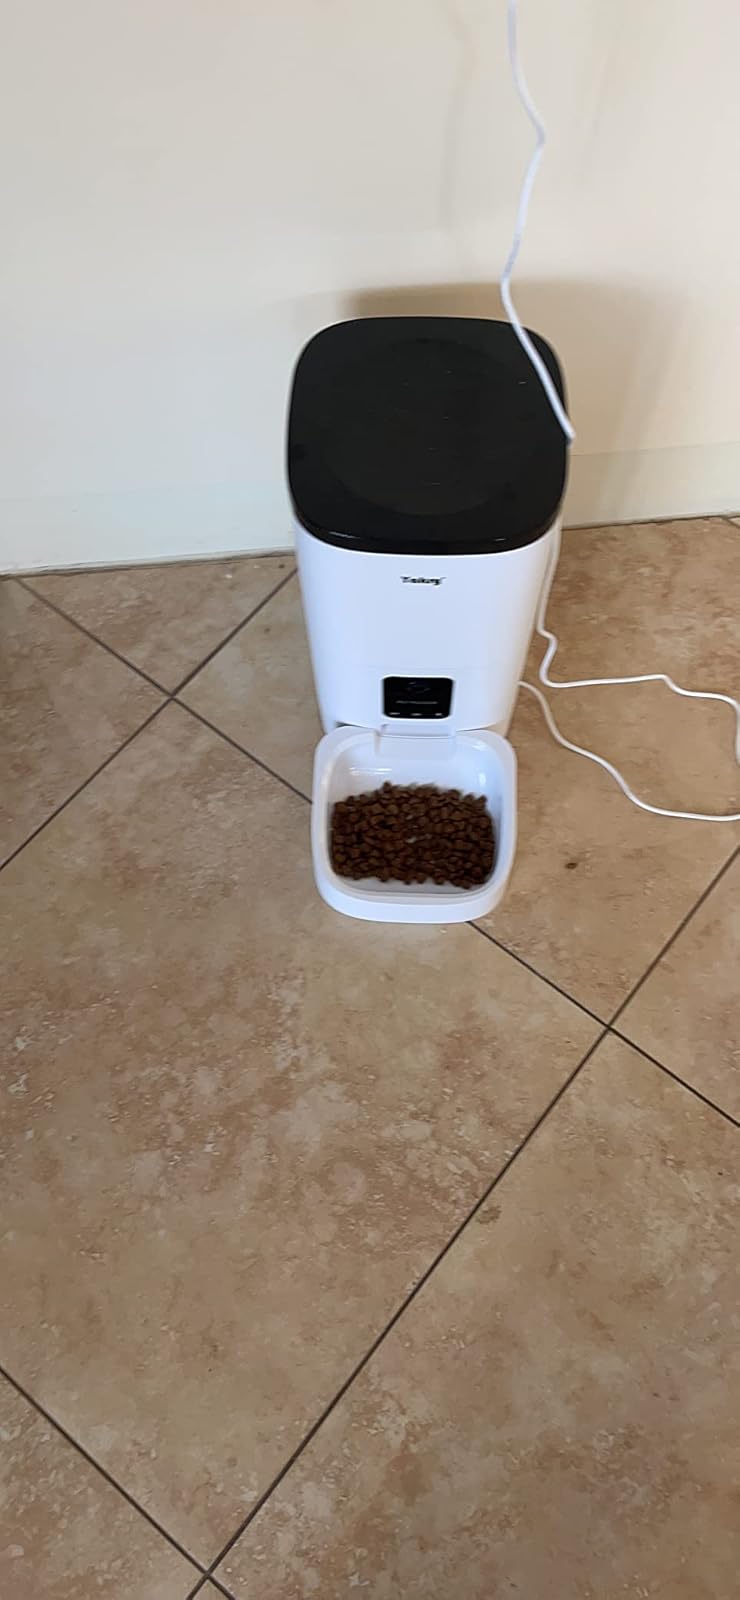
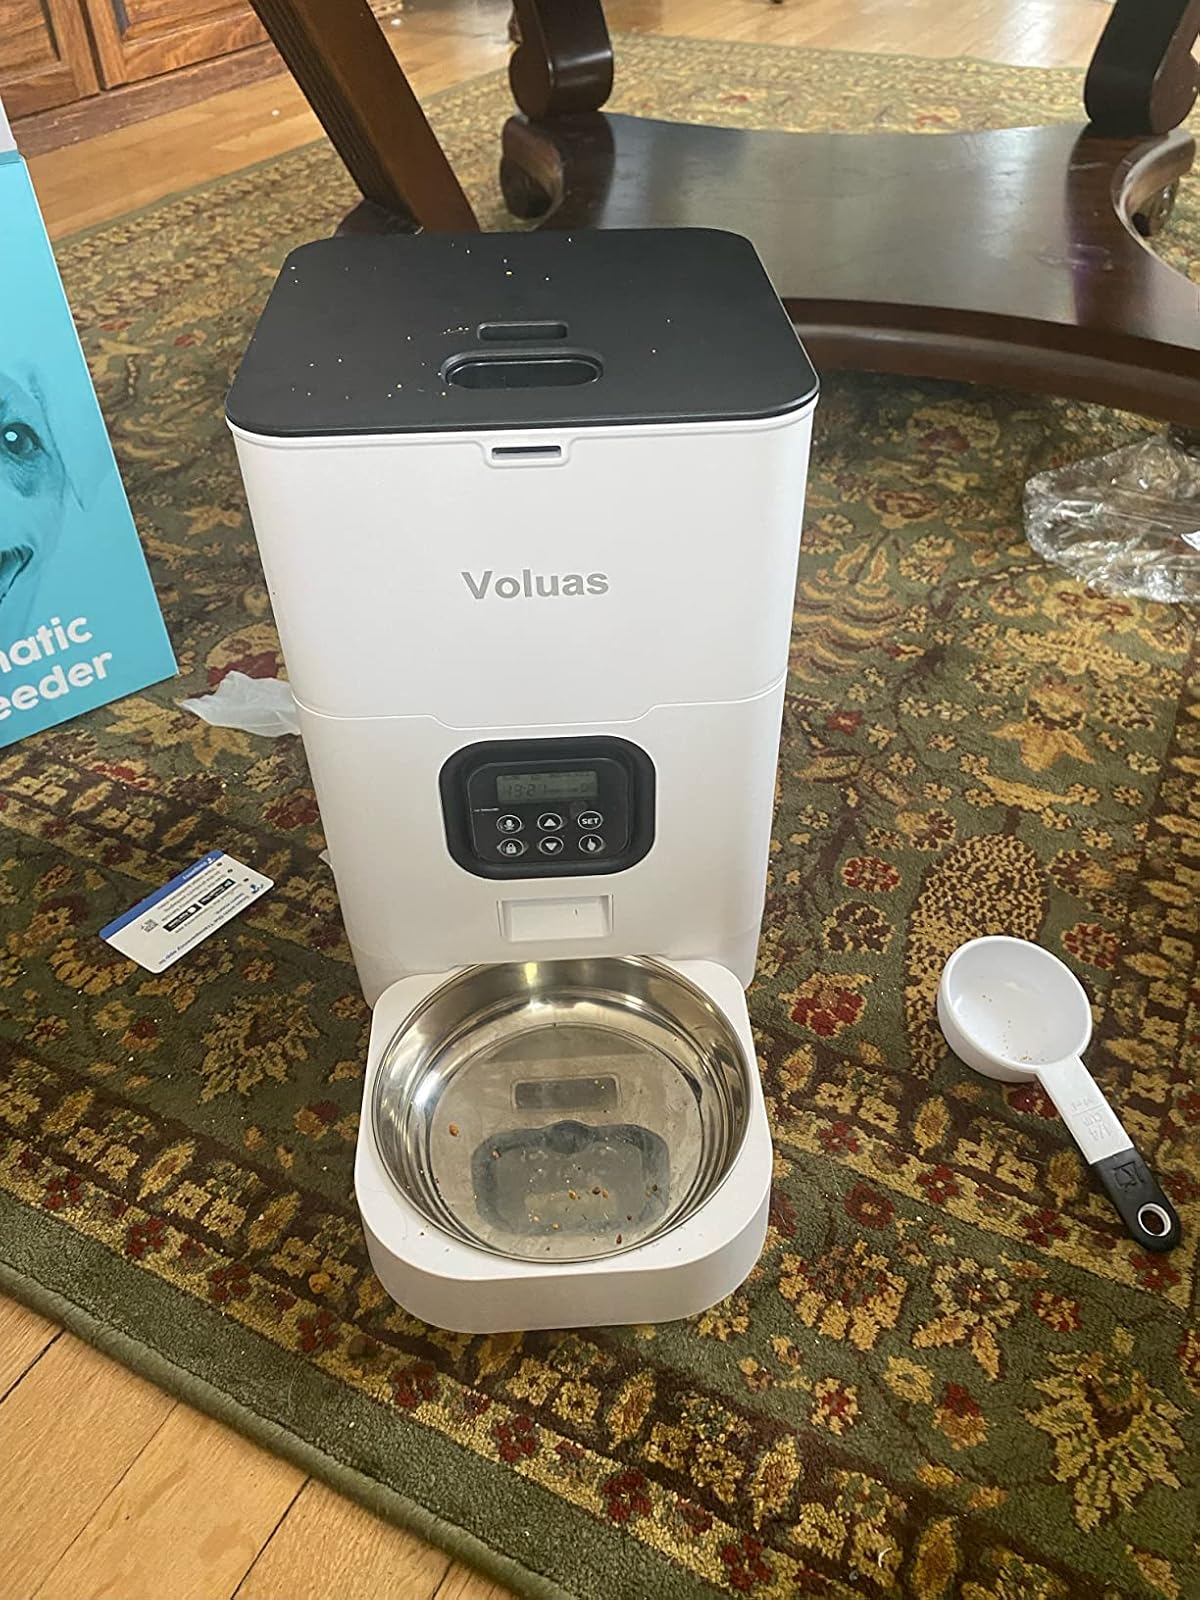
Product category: items_feeder
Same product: no